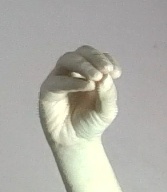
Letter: ha